Lillian Russell

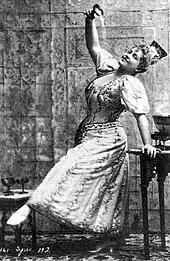
Russell in "Giroflé-Girofla", 1890s

Russell continued to star in comic opera and other musical theatre. She toured with the J.C. Duff Opera Company between other engagements for two years beginning in 1886. In 1887, she starred as Carlotta in "Gasparone" by Karl Millöcker in New York City at the Standard Theatre, together with Eugène Oudin and J.H. Ryley. Later the same year, she was back at the Casino Theatre in the title role of "Dorothy", and over the next several years, she continued to star in operettas and musical theatre on Broadway. Her parts at this time included the title role in "The Grand Duchess of Gerolstein", Fiorella in "The Brigands" (in a translation by W.S. Gilbert), Teresa in "The Mountebanks", Marion in "La Cigale", and Rosa in "Princess Nicotine". In 1891, she opened at the Garden Theatre as the star of the Lillian Russell Opera Company. "Giroflé-Girofla" was a favorite of Russell, who played the dual lead role in Chicago, New York and on tour in the 1890s.